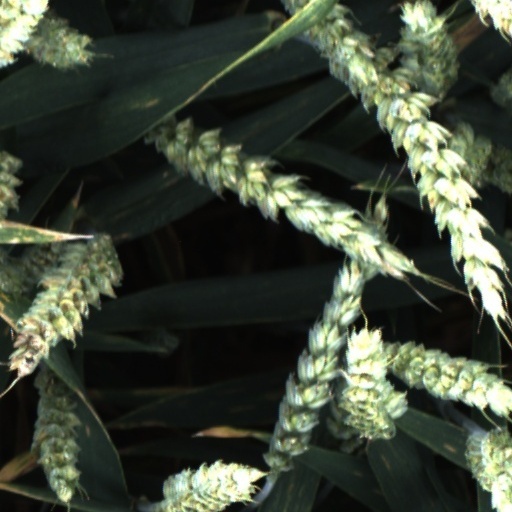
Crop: wheat